Fabaceae

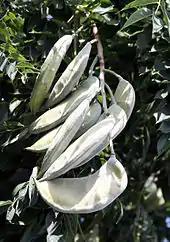
The fruit of "Gymnocladus dioicus"

Fabaceae range in habit from giant trees (like "Koompassia excelsa") to small annual herbs, with the majority being herbaceous perennials. Plants have indeterminate inflorescences, which are sometimes reduced to a single flower. The flowers have a short hypanthium and a single carpel with a short gynophore, and after fertilization produce fruits that are legumes.